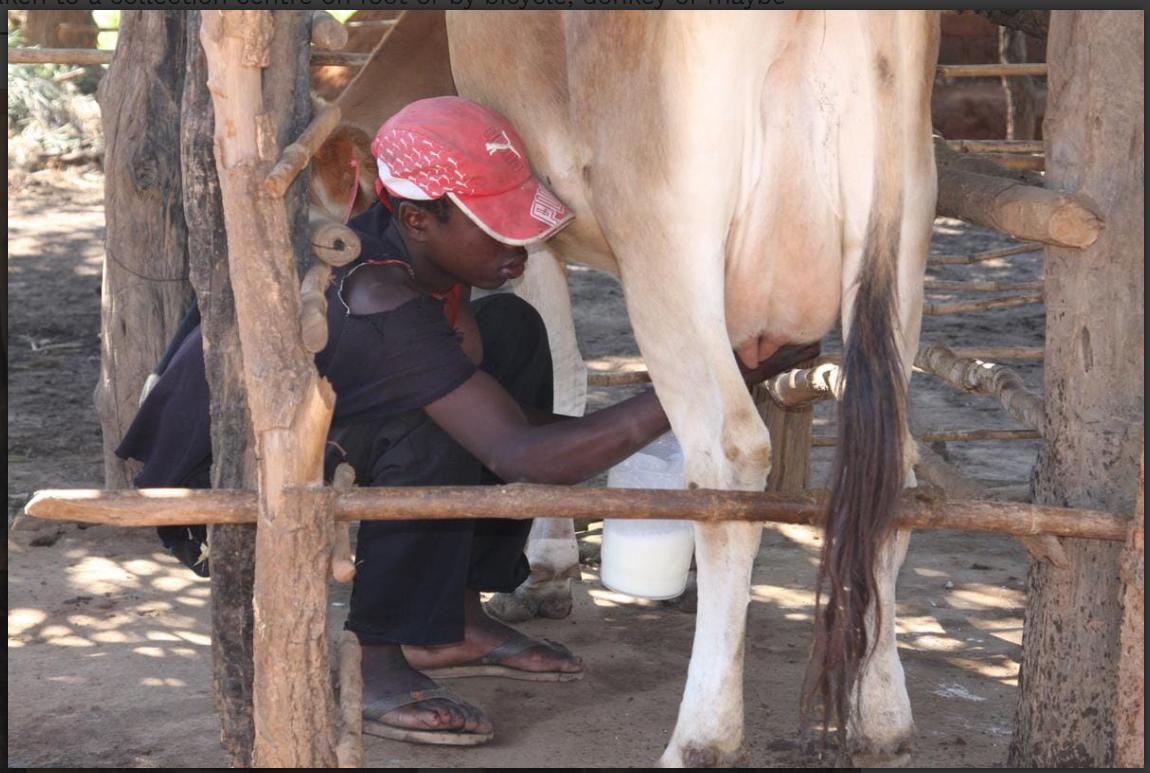
Mtu ameketi kwenye kigonda, akimkamua ng'ombe kwa mikono miwili, akikusanya maziwa kwenye chombo cheupe kilichowekwa chini. Yupo ndani ya zizi, lililotengenezwa kwa mbao, mnyama yule.